Lowell Creek Diversion Tunnel

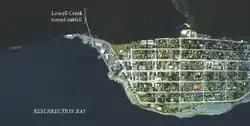
Army Corps of Engineers photo of Seward showing tunnel outlet

The Lowell Creek Diversion Tunnel is a flood control project located in Seward, Alaska, United States. The project was constructed to alleviate flooding of Lowell Creek in Seward. It was the first flood control project completed by the United States Army Corps of Engineers in Alaska.